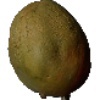
Label: Papaya 1